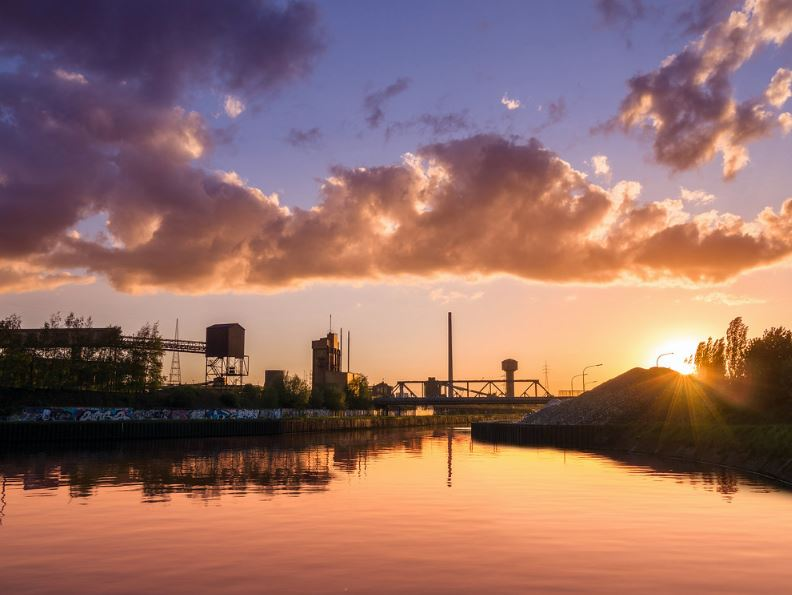
Fire: no
Smoke: no